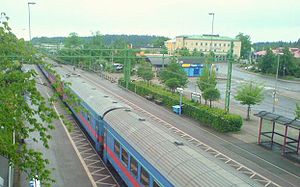
Sävsjö
Togafgang fra Sävsjö i retning mod Malmö.
Sävsjö er en by i Jönköpings län i Småland, Sverige.